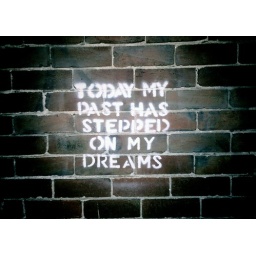
brick wall street art in st kilda